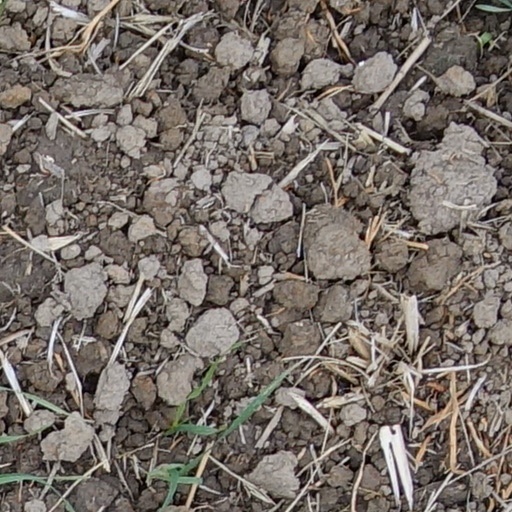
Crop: wheat